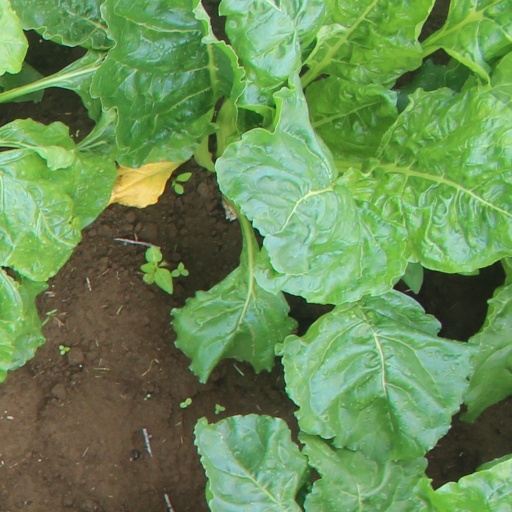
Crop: sugar beet